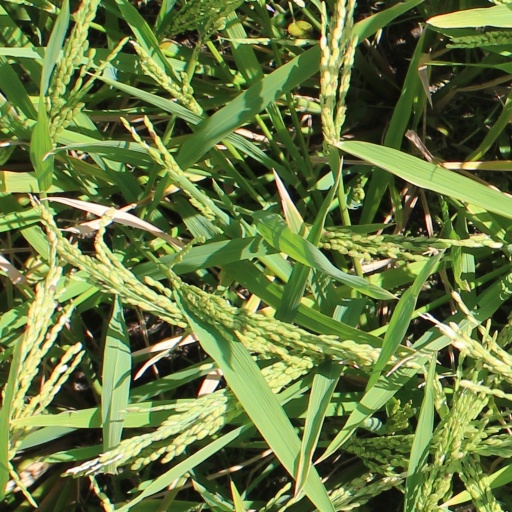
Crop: rice